CZ 100

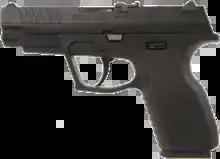

The CZ 100 is a semi-automatic handgun, introduced in 1995 by Česká Zbrojovka .